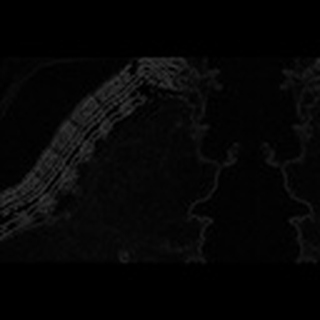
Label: cotton_army_worm